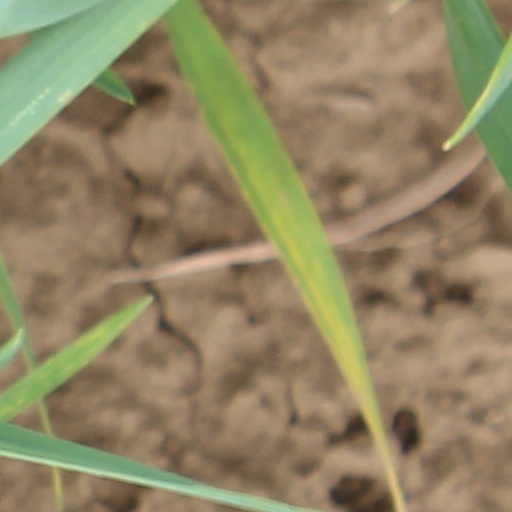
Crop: wheat